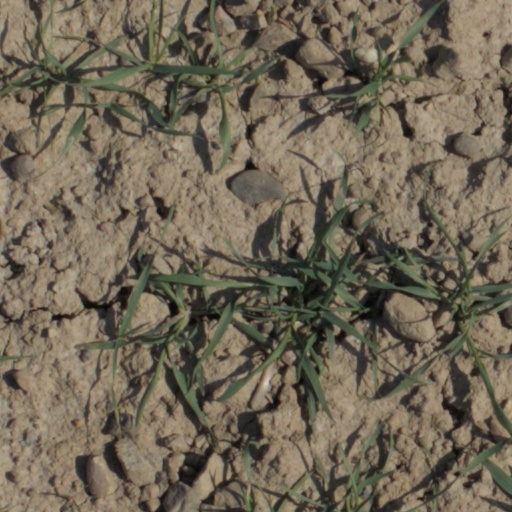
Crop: wheat